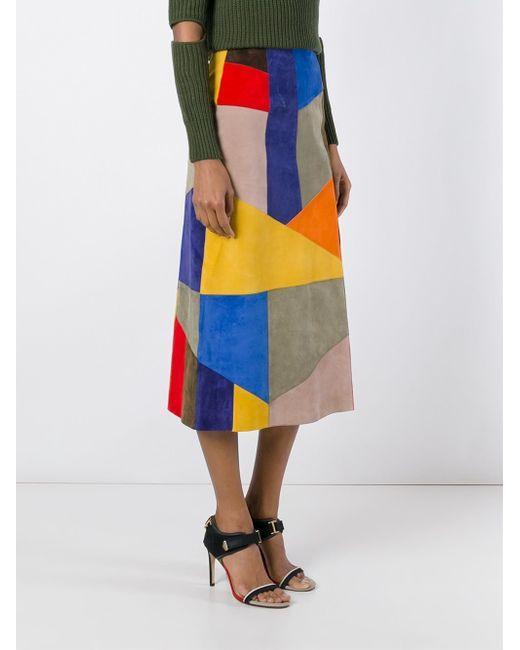
knielanger bunter Rock für Frauen